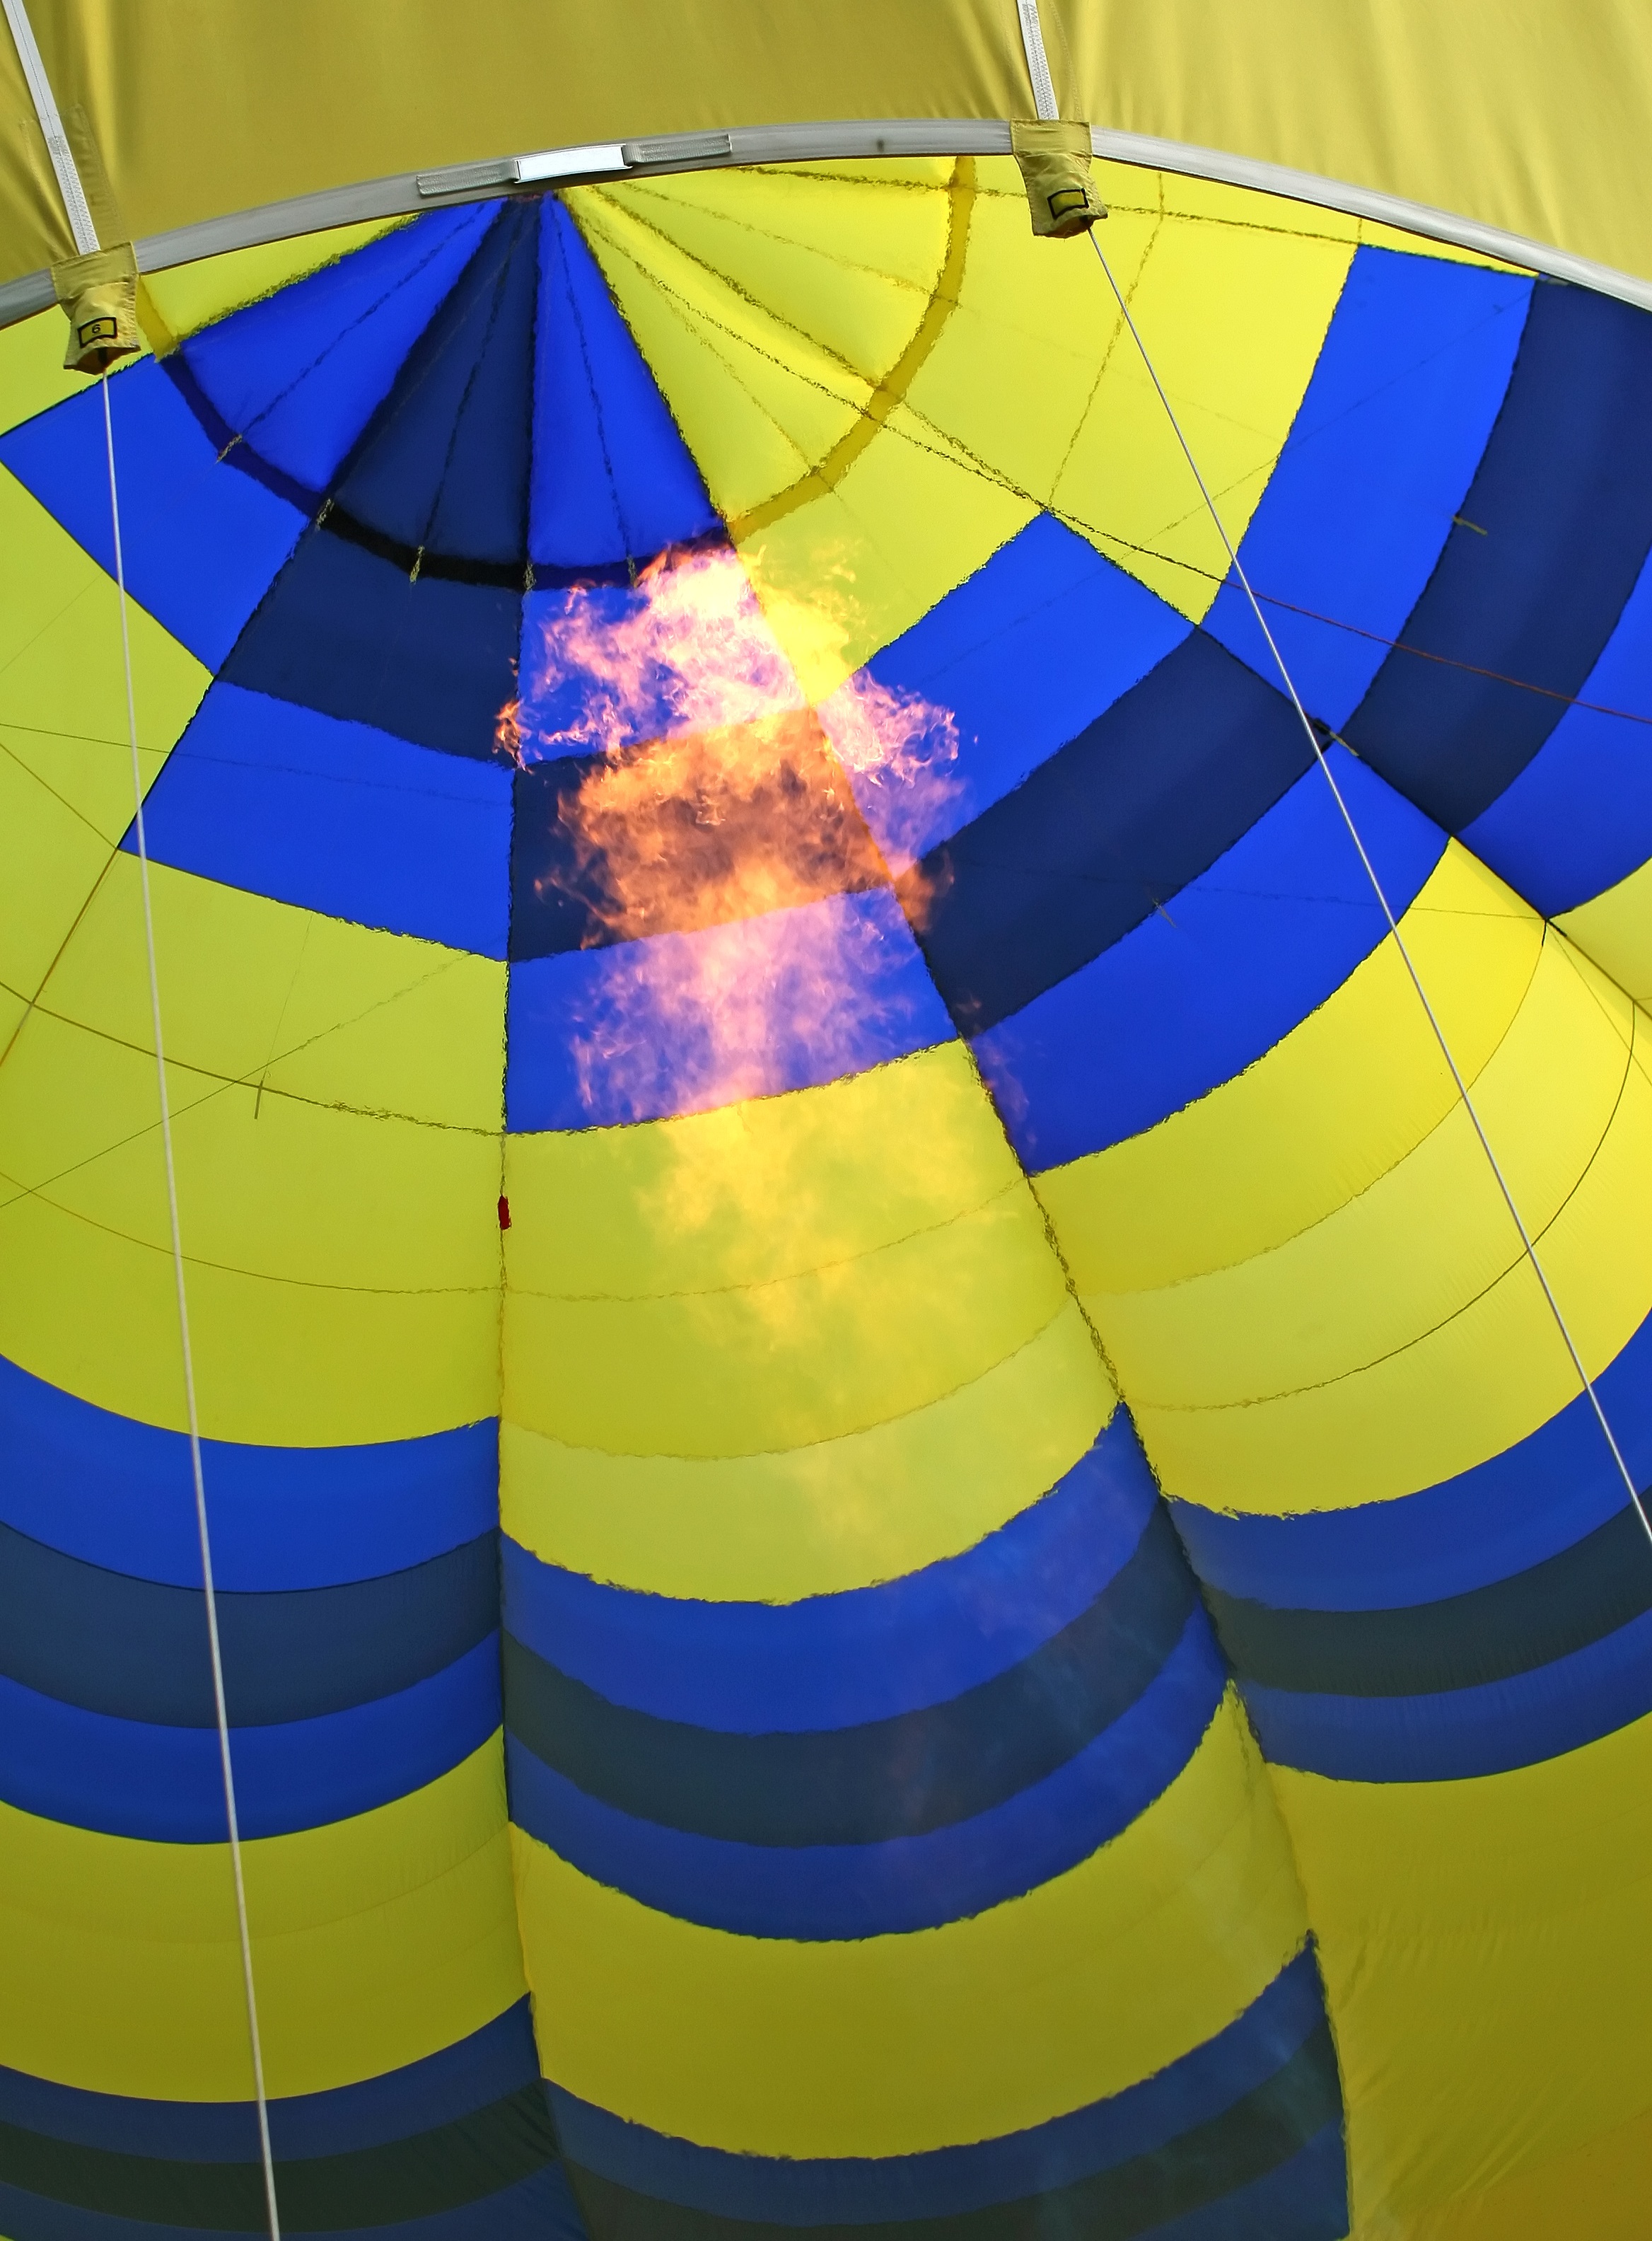
wing, sky, sport, warm, retro, air, fall, balloon, hot air balloon, wind, land, flying, travel, aircraft, ascend, transportation, transport, vehicle, aviation, rigging, color, flight, flame, fire, ride, blue, float, yellow, basket, toy, heat, circle, pilot, lift, fun, sail, hot, harness, symmetry, ball, gas, down, up, rise, ballooning, success, safe, powered, hotair, progress, off, aerospace, hot air ballooning, drift, thrower, atmosphere of earth